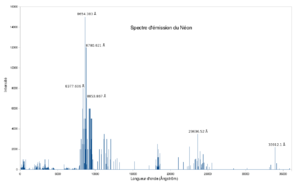
Raies d'émission du Néon
Le néon est l'élément chimique de numéro atomique 10, de symbole Ne. Son nom est tiré du grec νέος, « nouveau » en français.